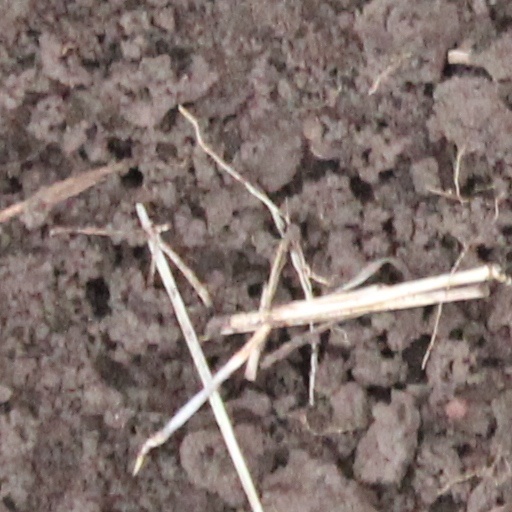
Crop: wheat